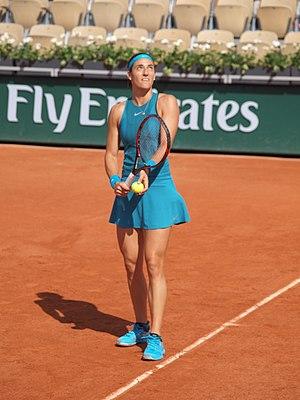
Caroline Garcia, durant le match du 29 mai 2018, sur le court Lenglen (stade Roland Garros) en compétition contre Yingying Duan.